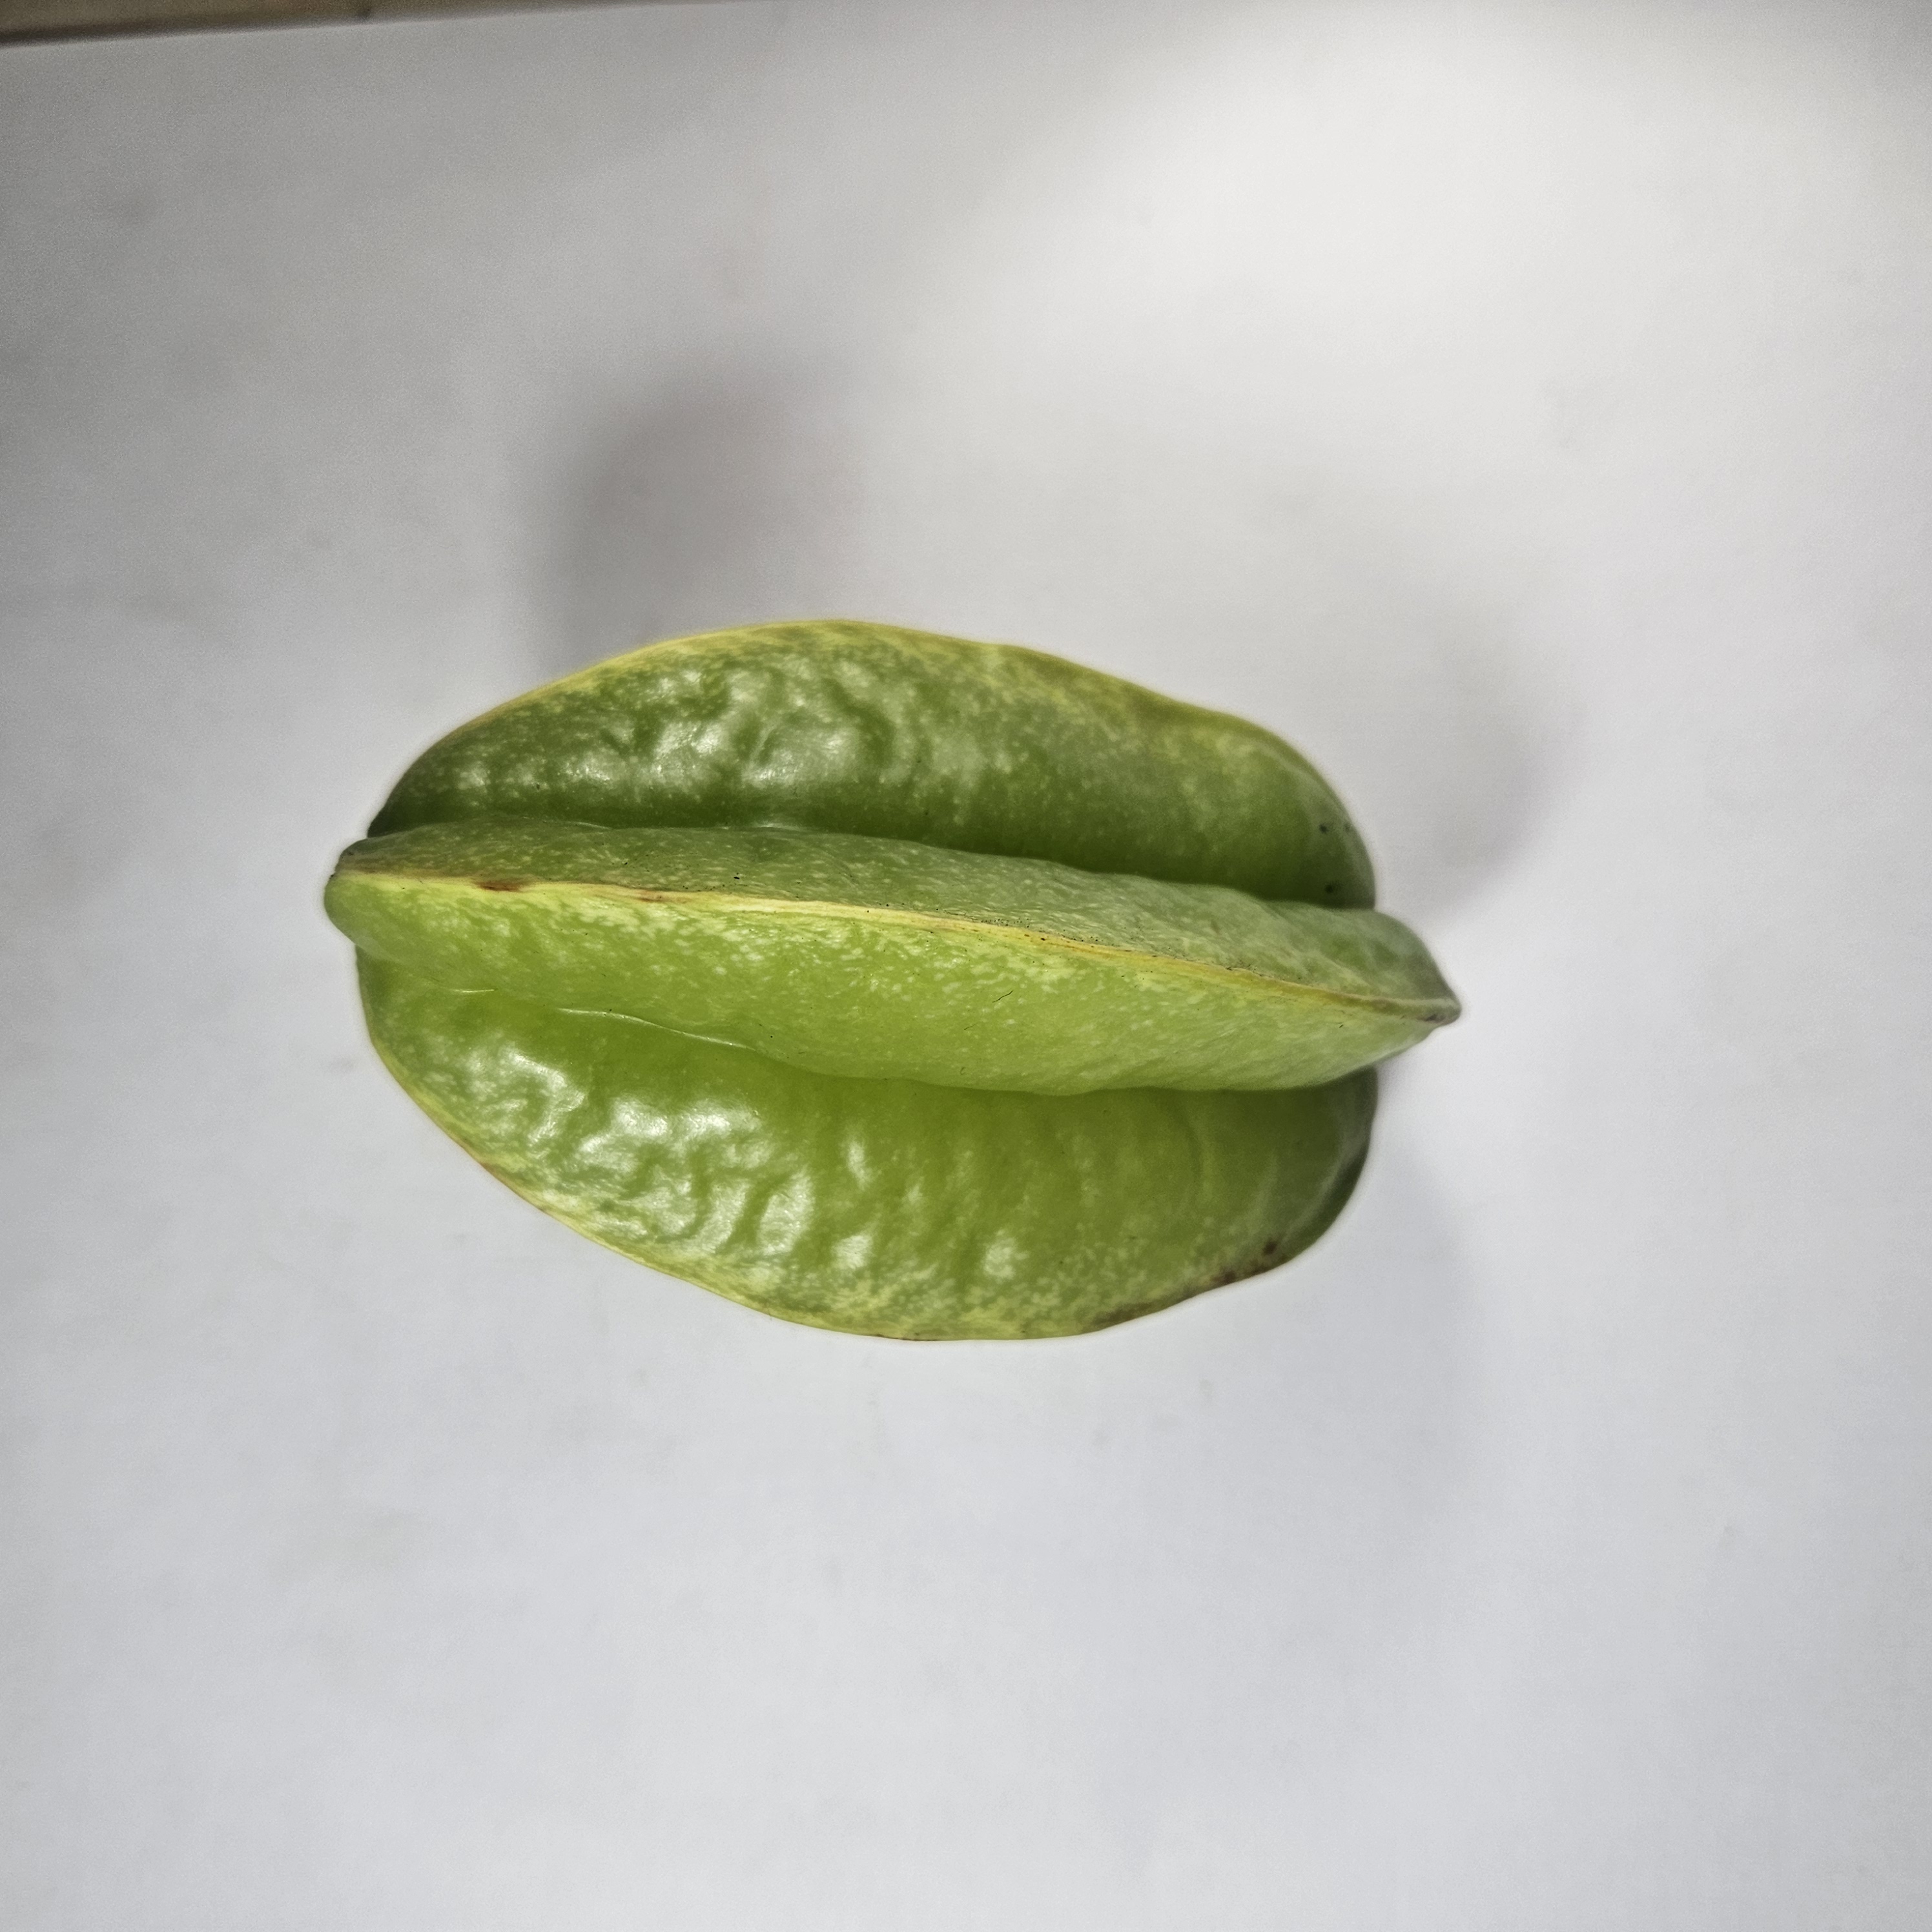
Label: Healthy Fruits